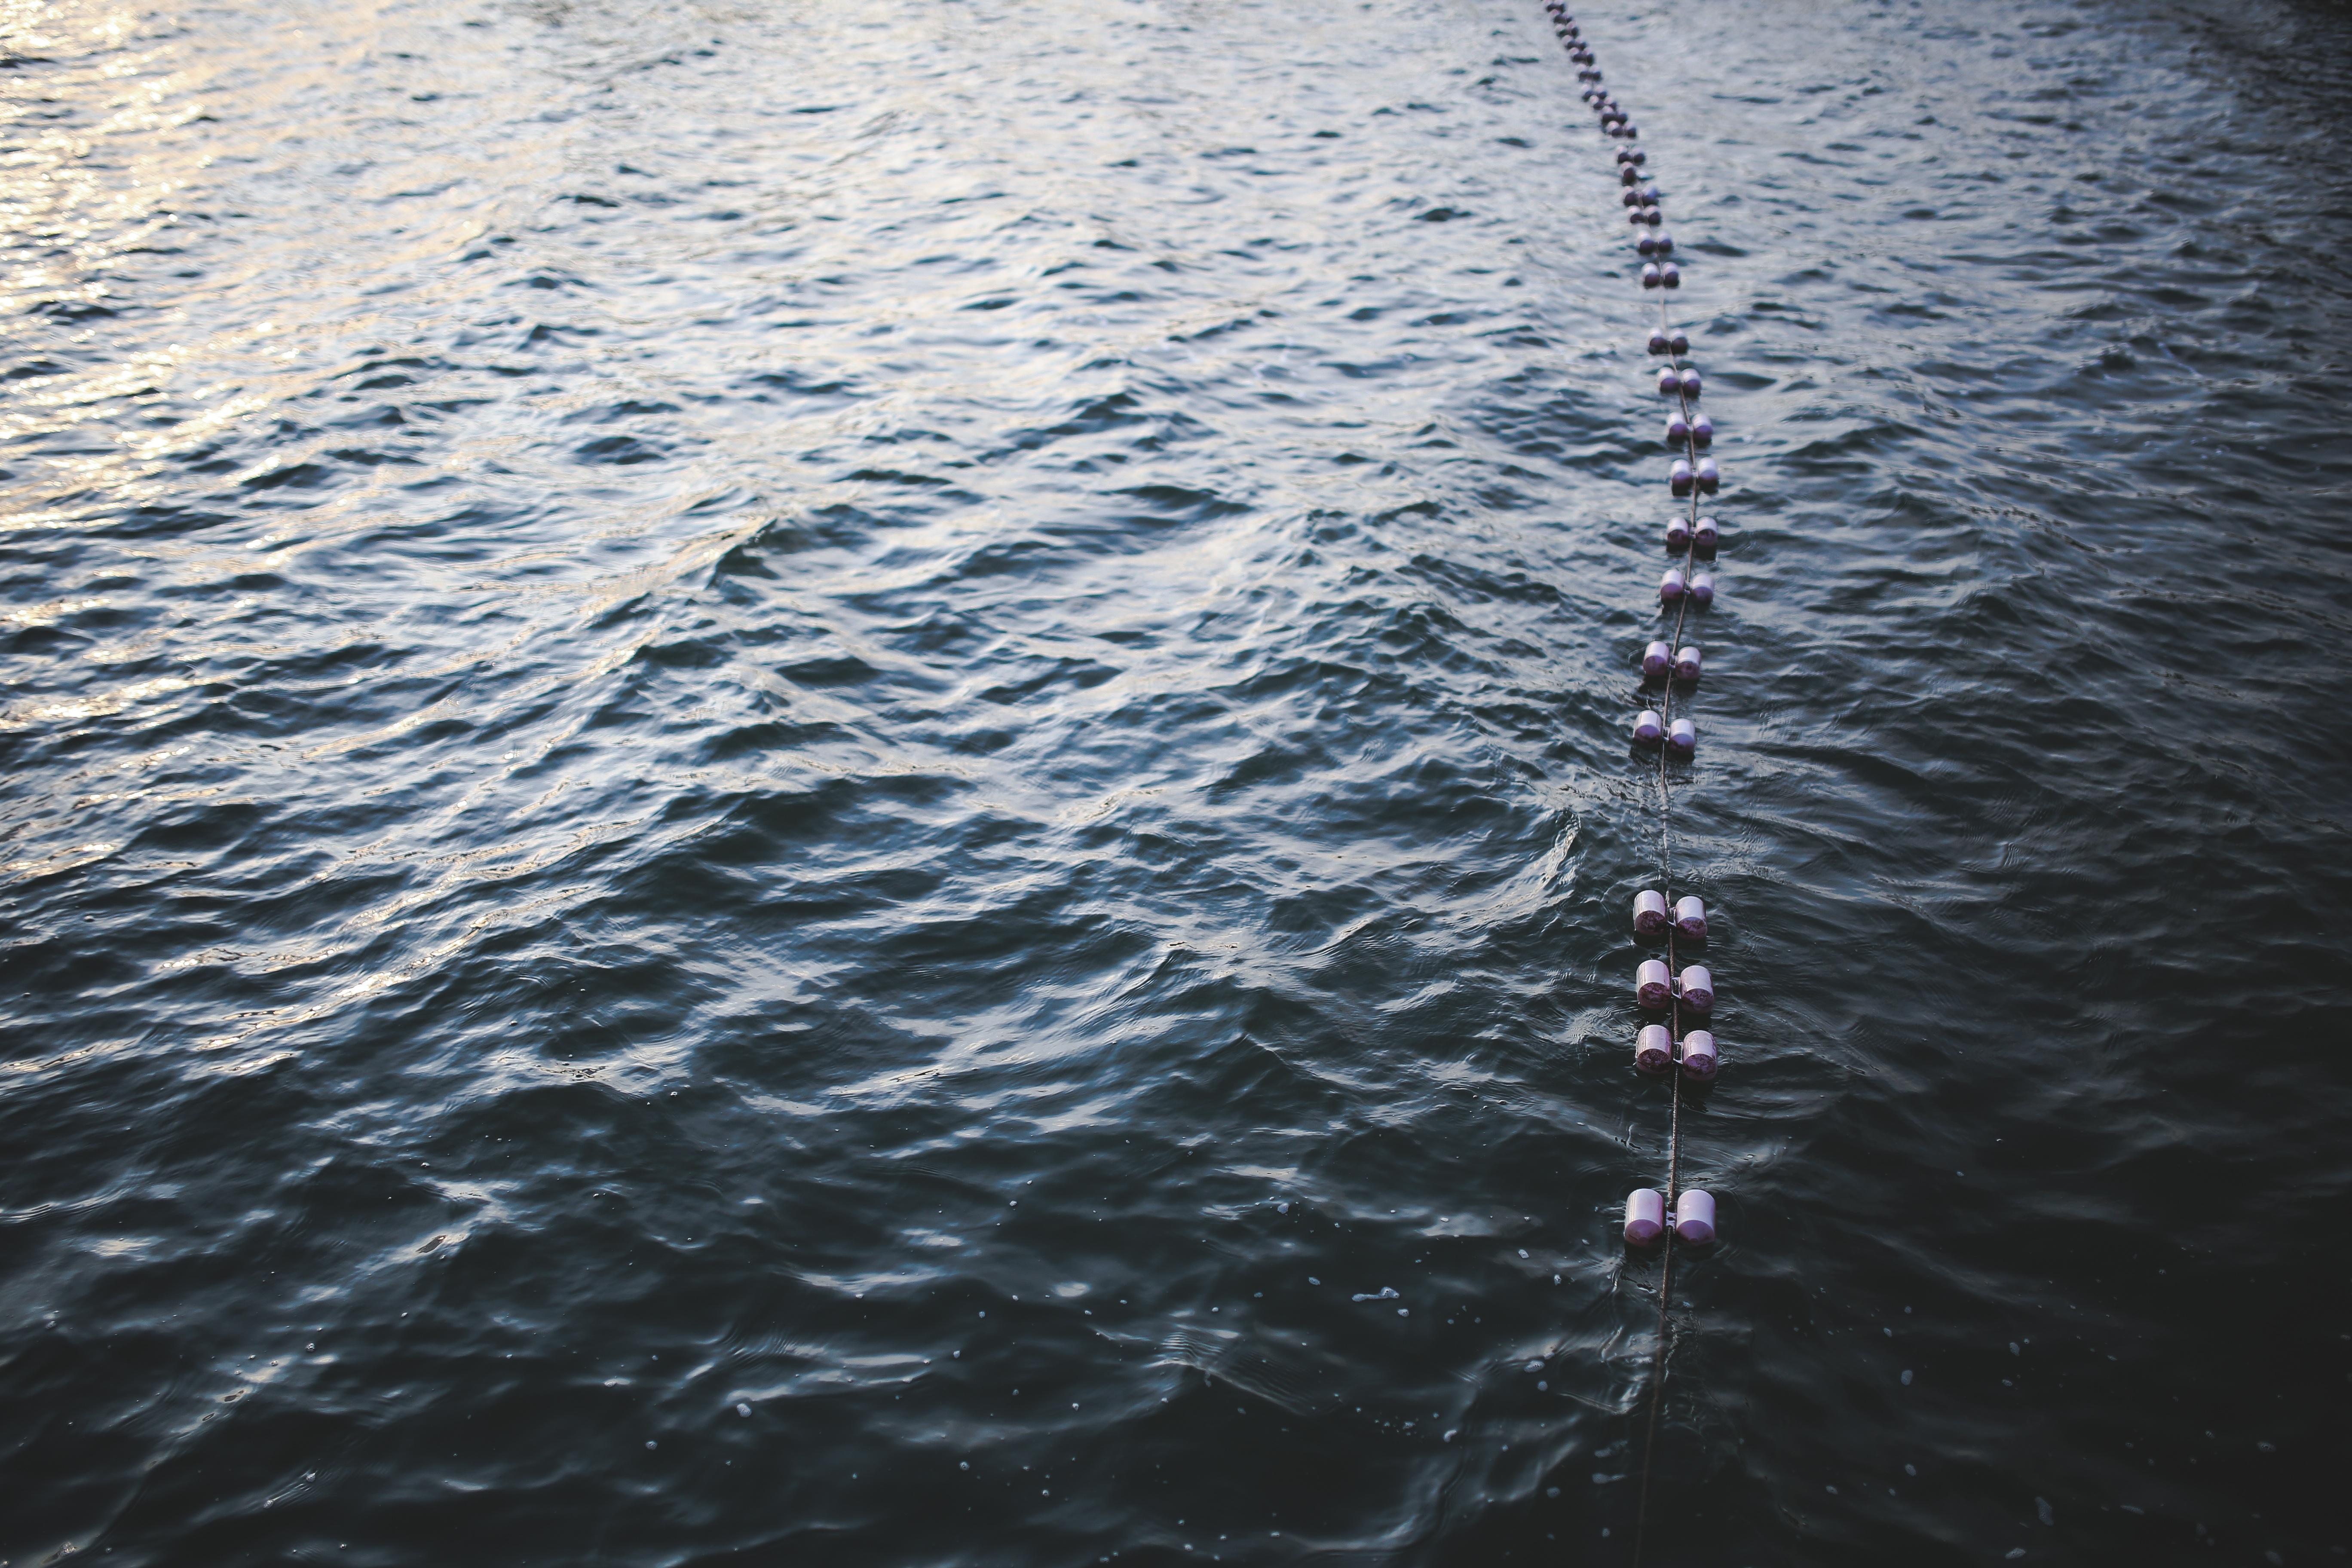
sea, water, lake, lifeguard, summer, vacation, recreation, fishing, fish, holidays, boating, safety, buoys, lifesaver, outdoor recreation, recreational fishing